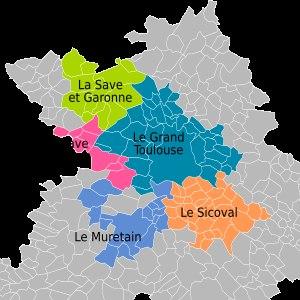
La communauté d'agglomération du Muretain Agglo est une intercommunalité française située dans le département de la Haute-Garonne et la région Occitanie.
Le Sicoval est une communauté d'agglomération située dans le département français de la Haute-Garonne, en région Occitanie. Elle regroupe 36 communes du Lauragais dans le Sud-Est de Toulouse.
La communauté de communes de la Save au Touch est une communauté de communes française de la Haute-Garonne.
La communauté de communes d'Axe-Sud est une ancienne communauté de communes française de la Haute-Garonne.
Toulouse Métropole est une métropole regroupant, avec d'autres intercommunalités, une partie de l'agglomération de Toulouse, dans la Haute-Garonne. En application de la loi MAPTAM du 27 janvier 2014, elle a pris la suite, le 1ᵉʳ janvier 2015, de la communauté urbaine de Toulouse Métropole.
La communauté de communes de Save et Garonne est une ancienne communauté de communes française de la Haute-Garonne.